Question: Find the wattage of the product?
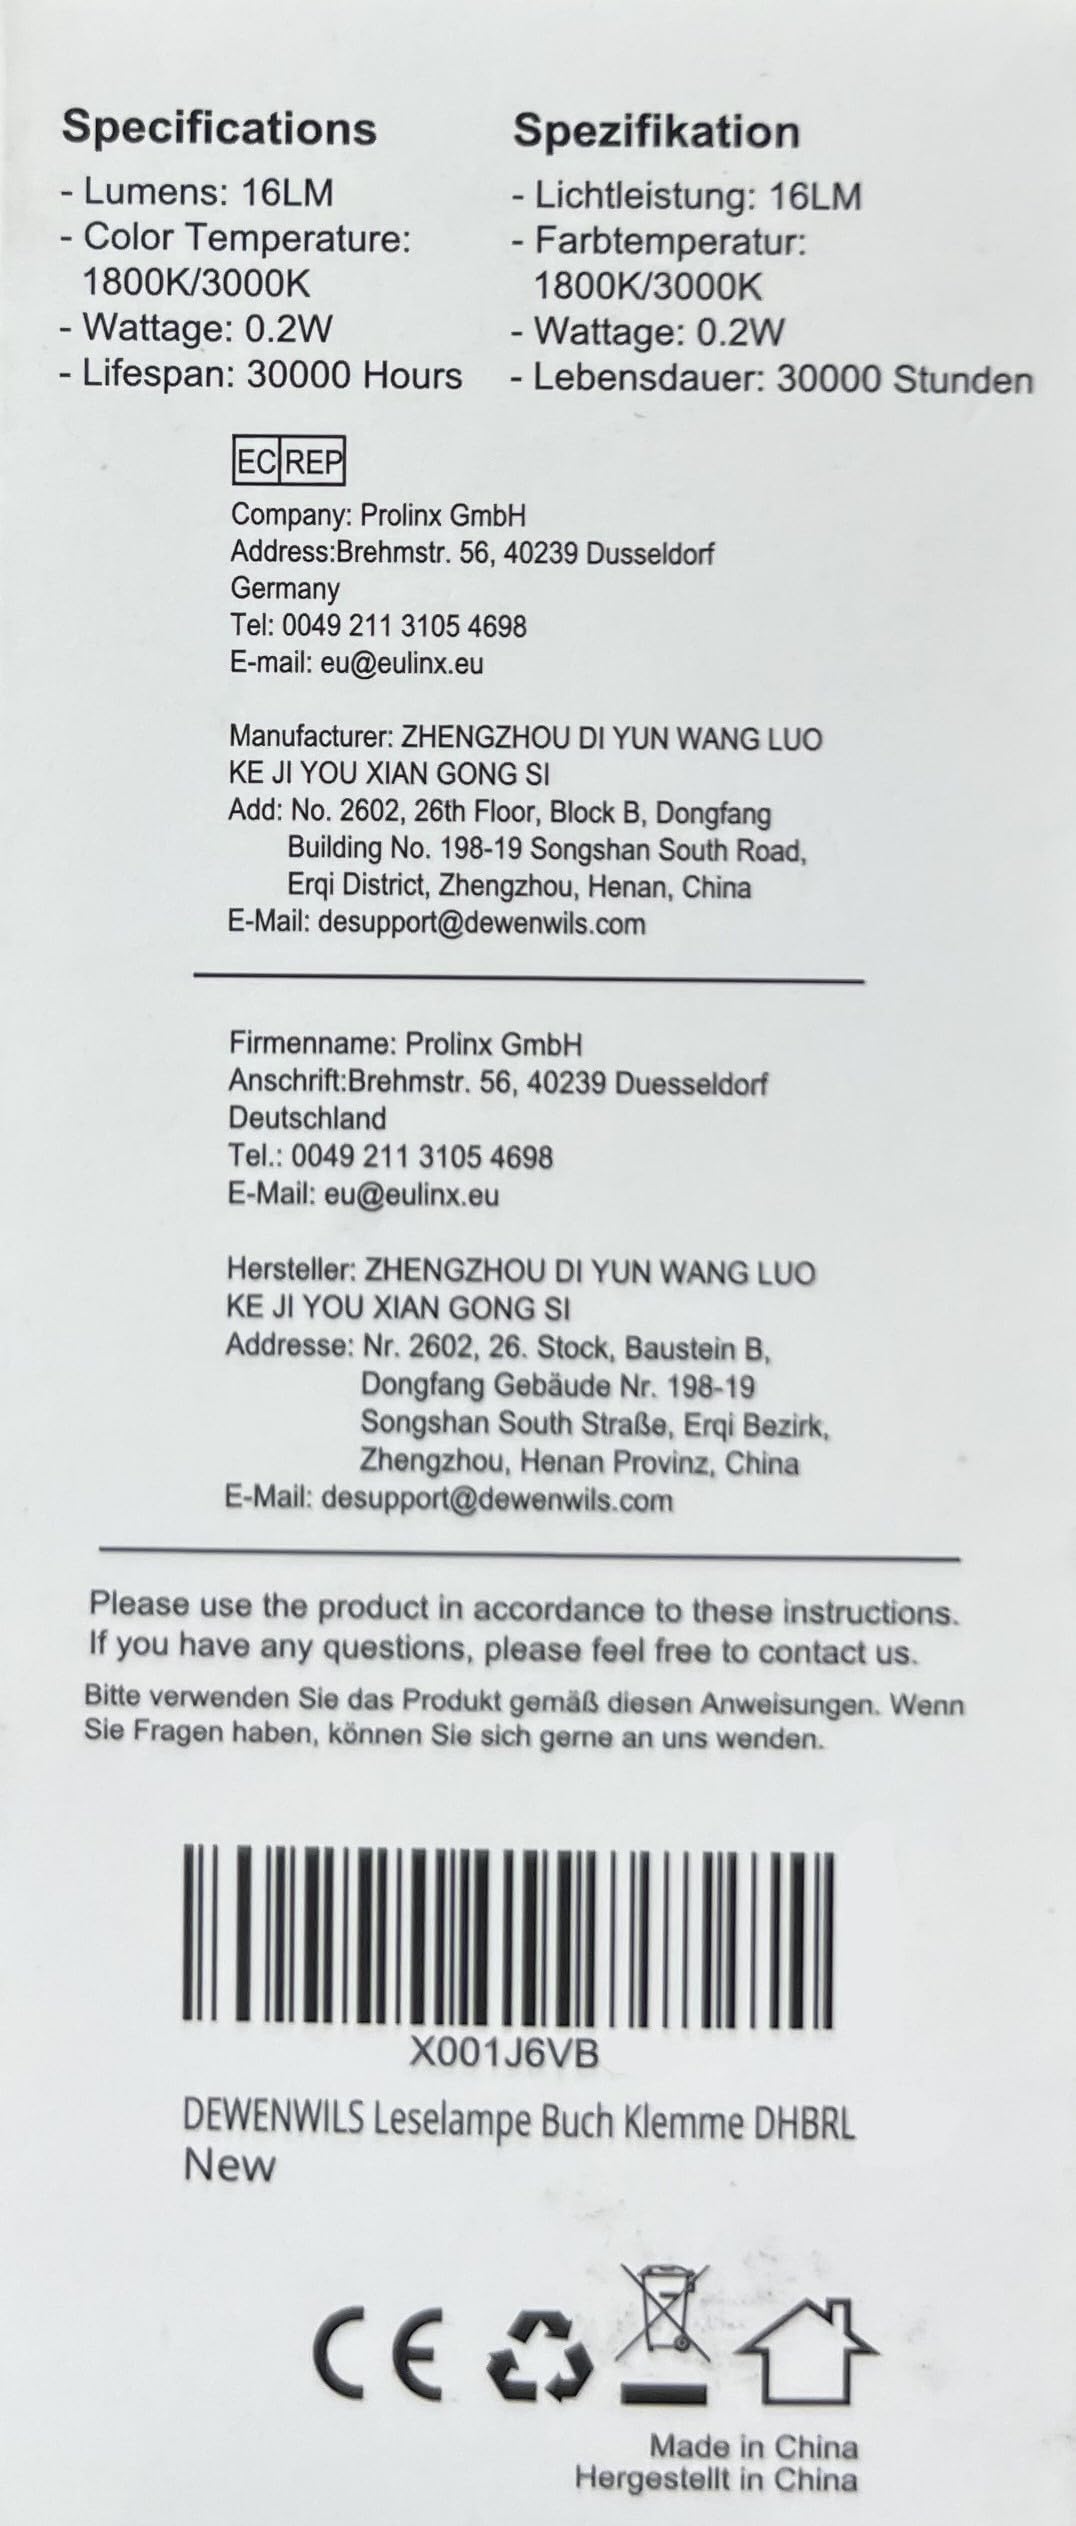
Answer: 0.2 watt